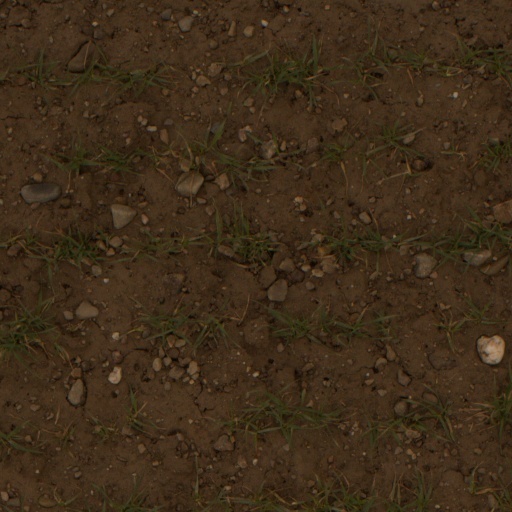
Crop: wheat